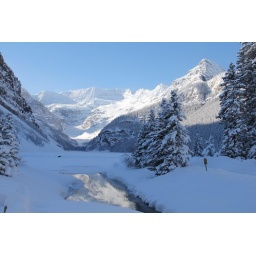
Nothing like crisp white snow-covered mountains in bright blue winter sunlight. Lake Louise never fails to deliver!